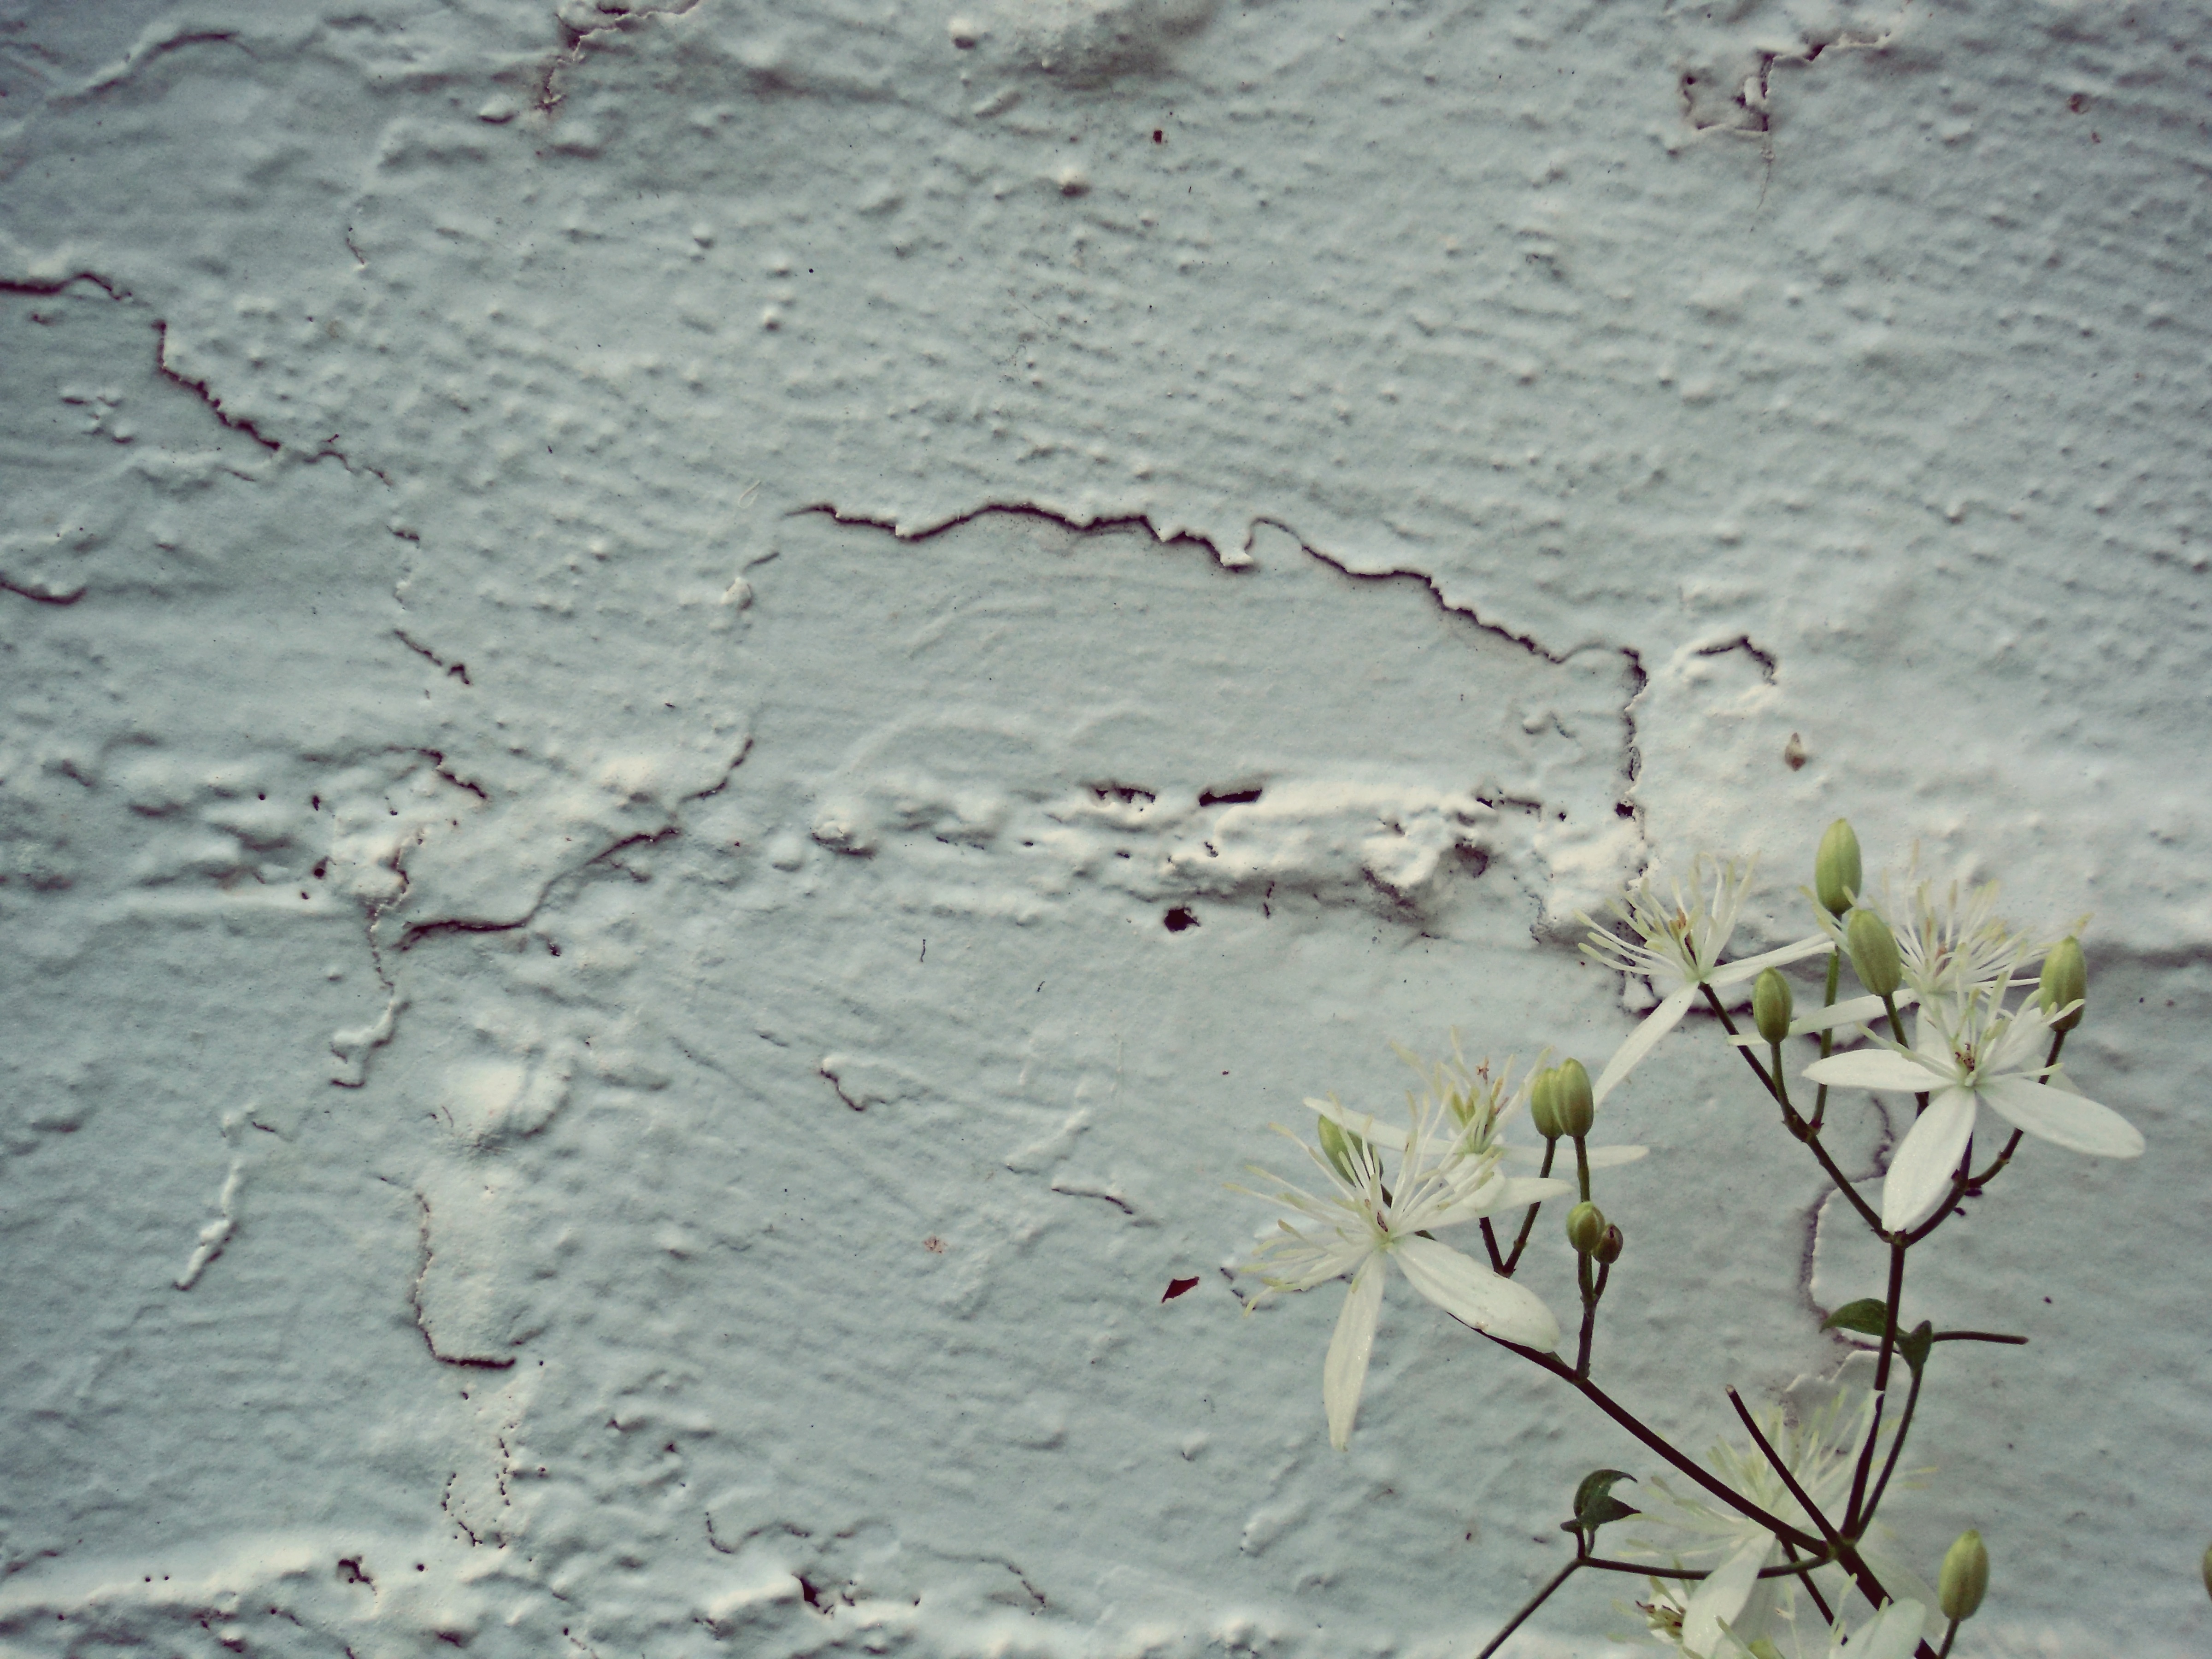
water, branch, leaf, flower, reflection